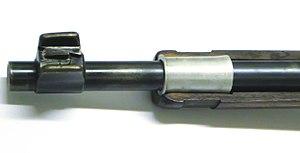
Douille de monture du Mq 11
Le mousqueton 1911 est une arme militaire utilisée par l'armée suisse et qui reprend le principe de fonctionnement de la culasse à mouvement rectiligne du fusil Schmidt-Rubin Modèle 1889. Il tire la munition 7,5 mm GP11. Produit dès 1913, les derniers exemplaires furent assemblés fin 1936.